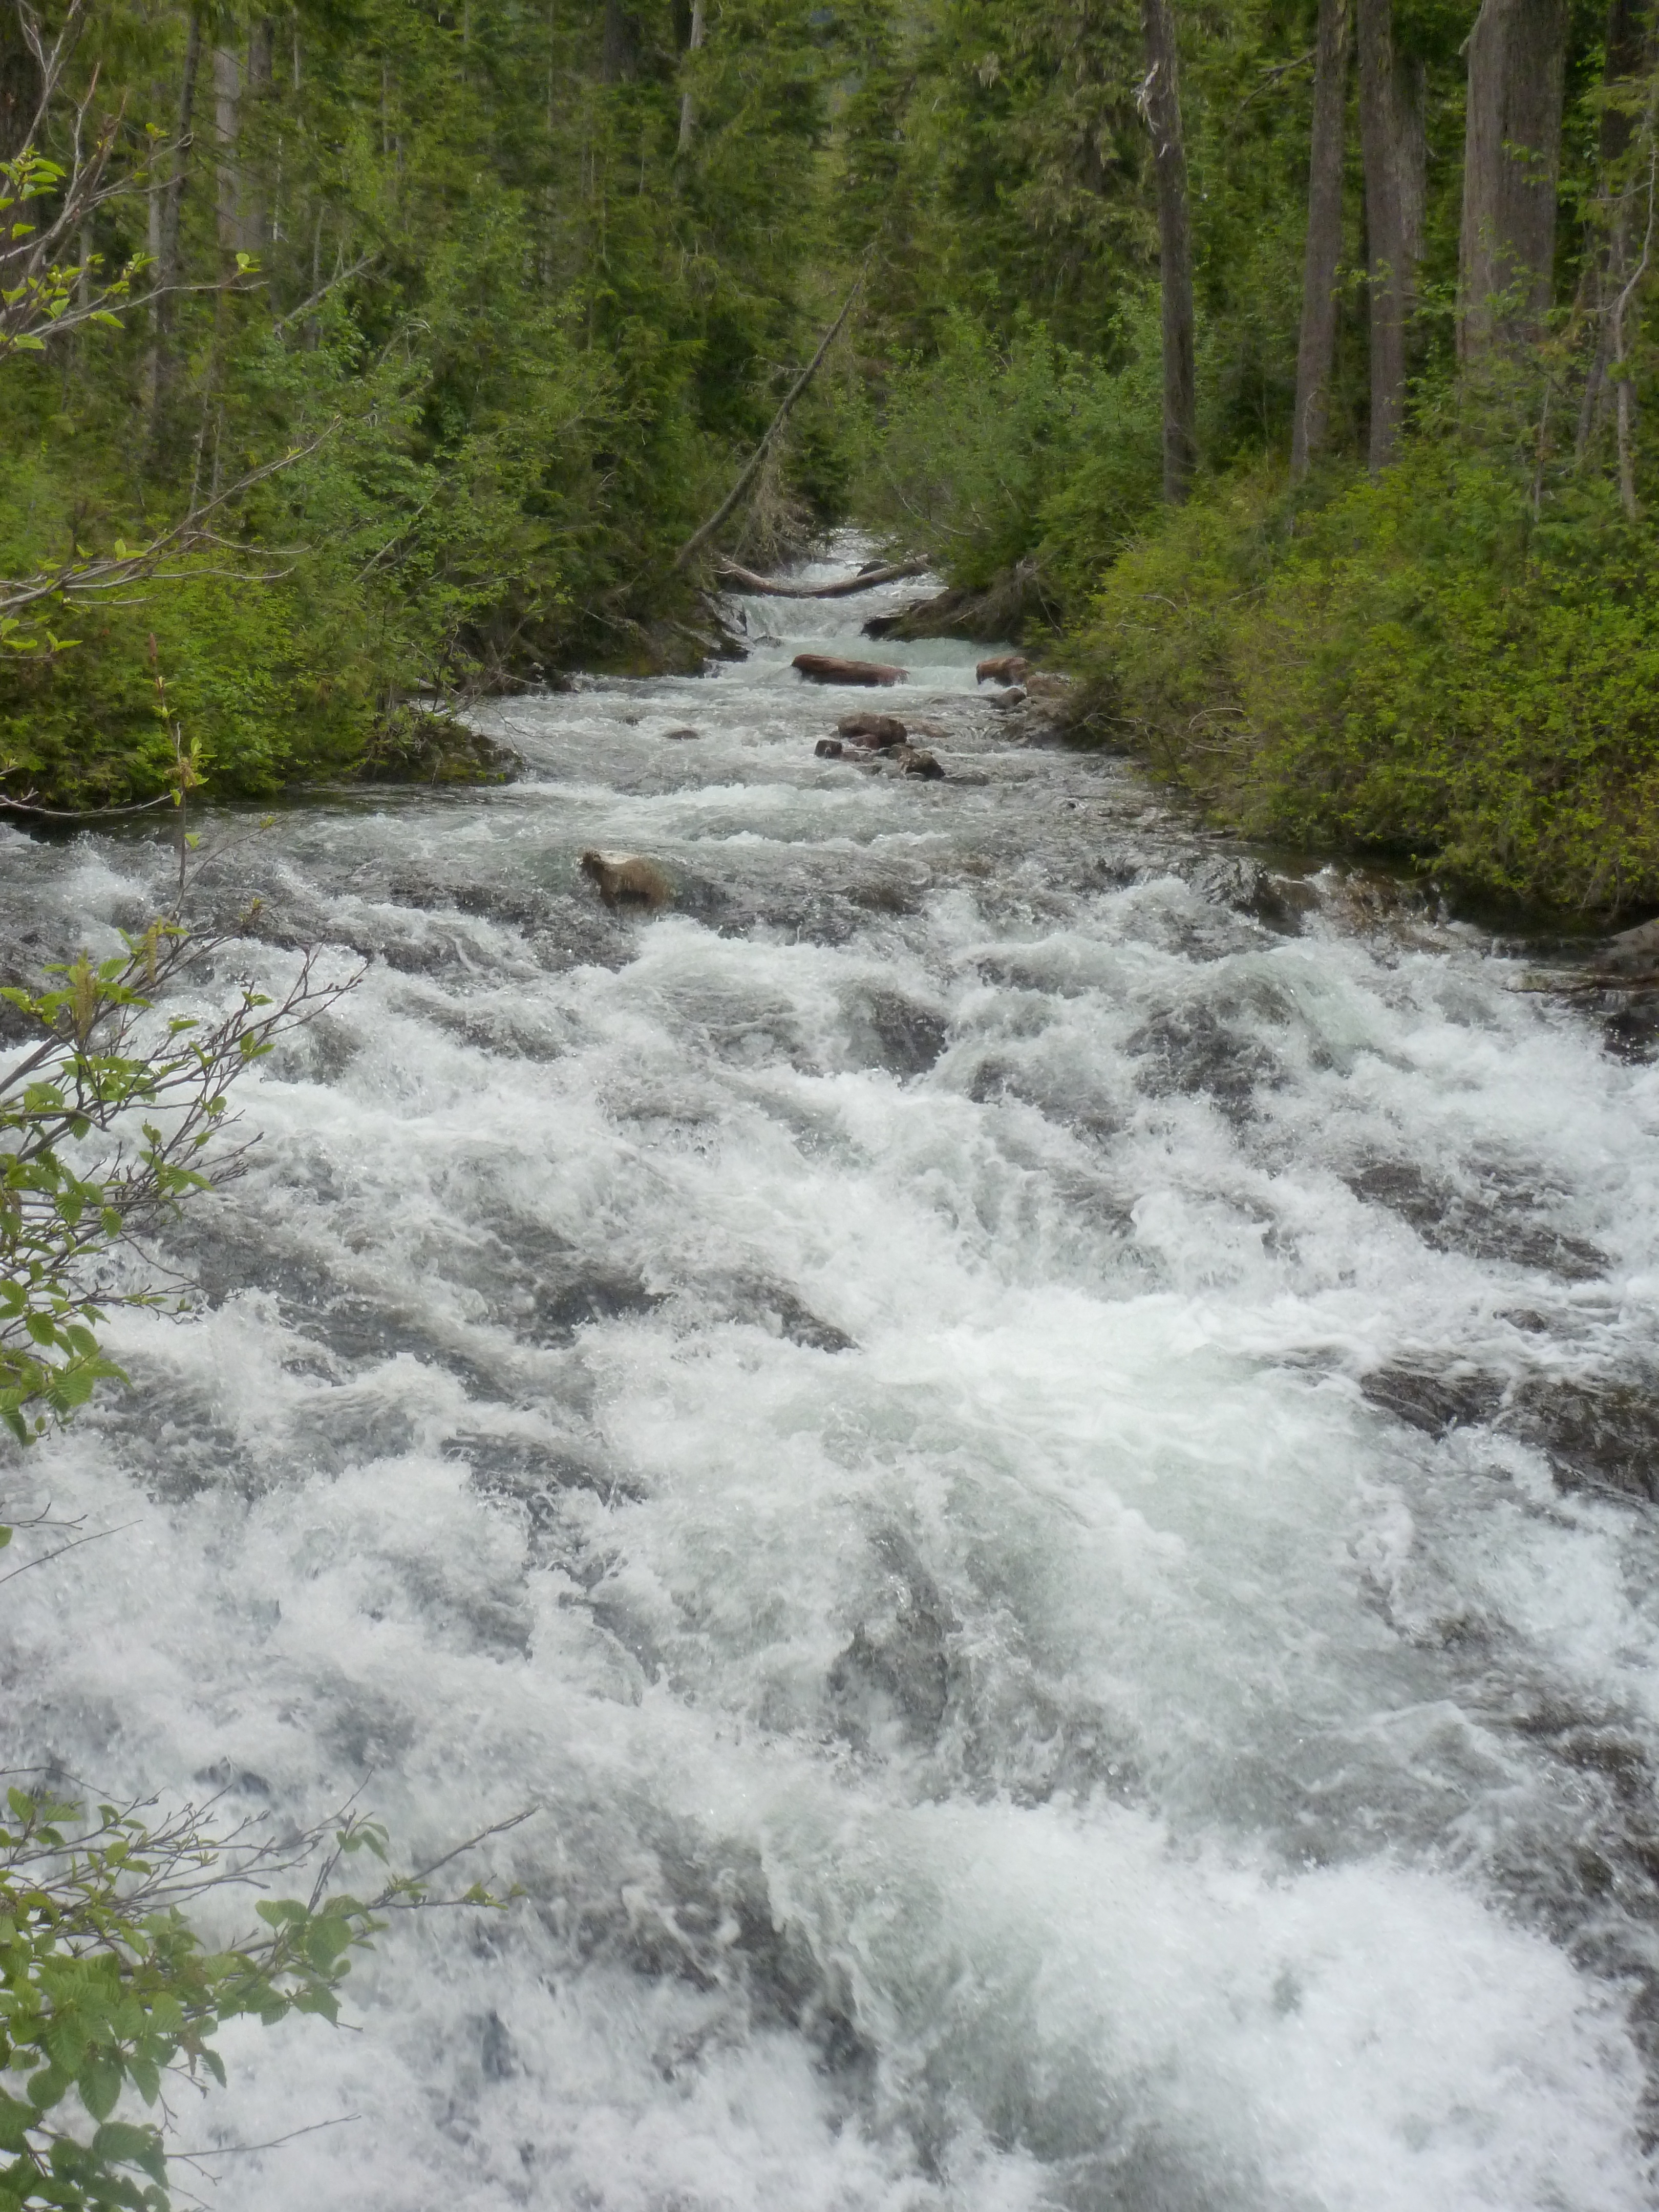
landscape, water, nature, forest, outdoor, rock, creek, mountain, river, wild, environment, stream, cascade, flowing, splash, natural, park, fresh, rapid, body of water, water feature, watercourse, landform, mt rainier, geological phenomenon